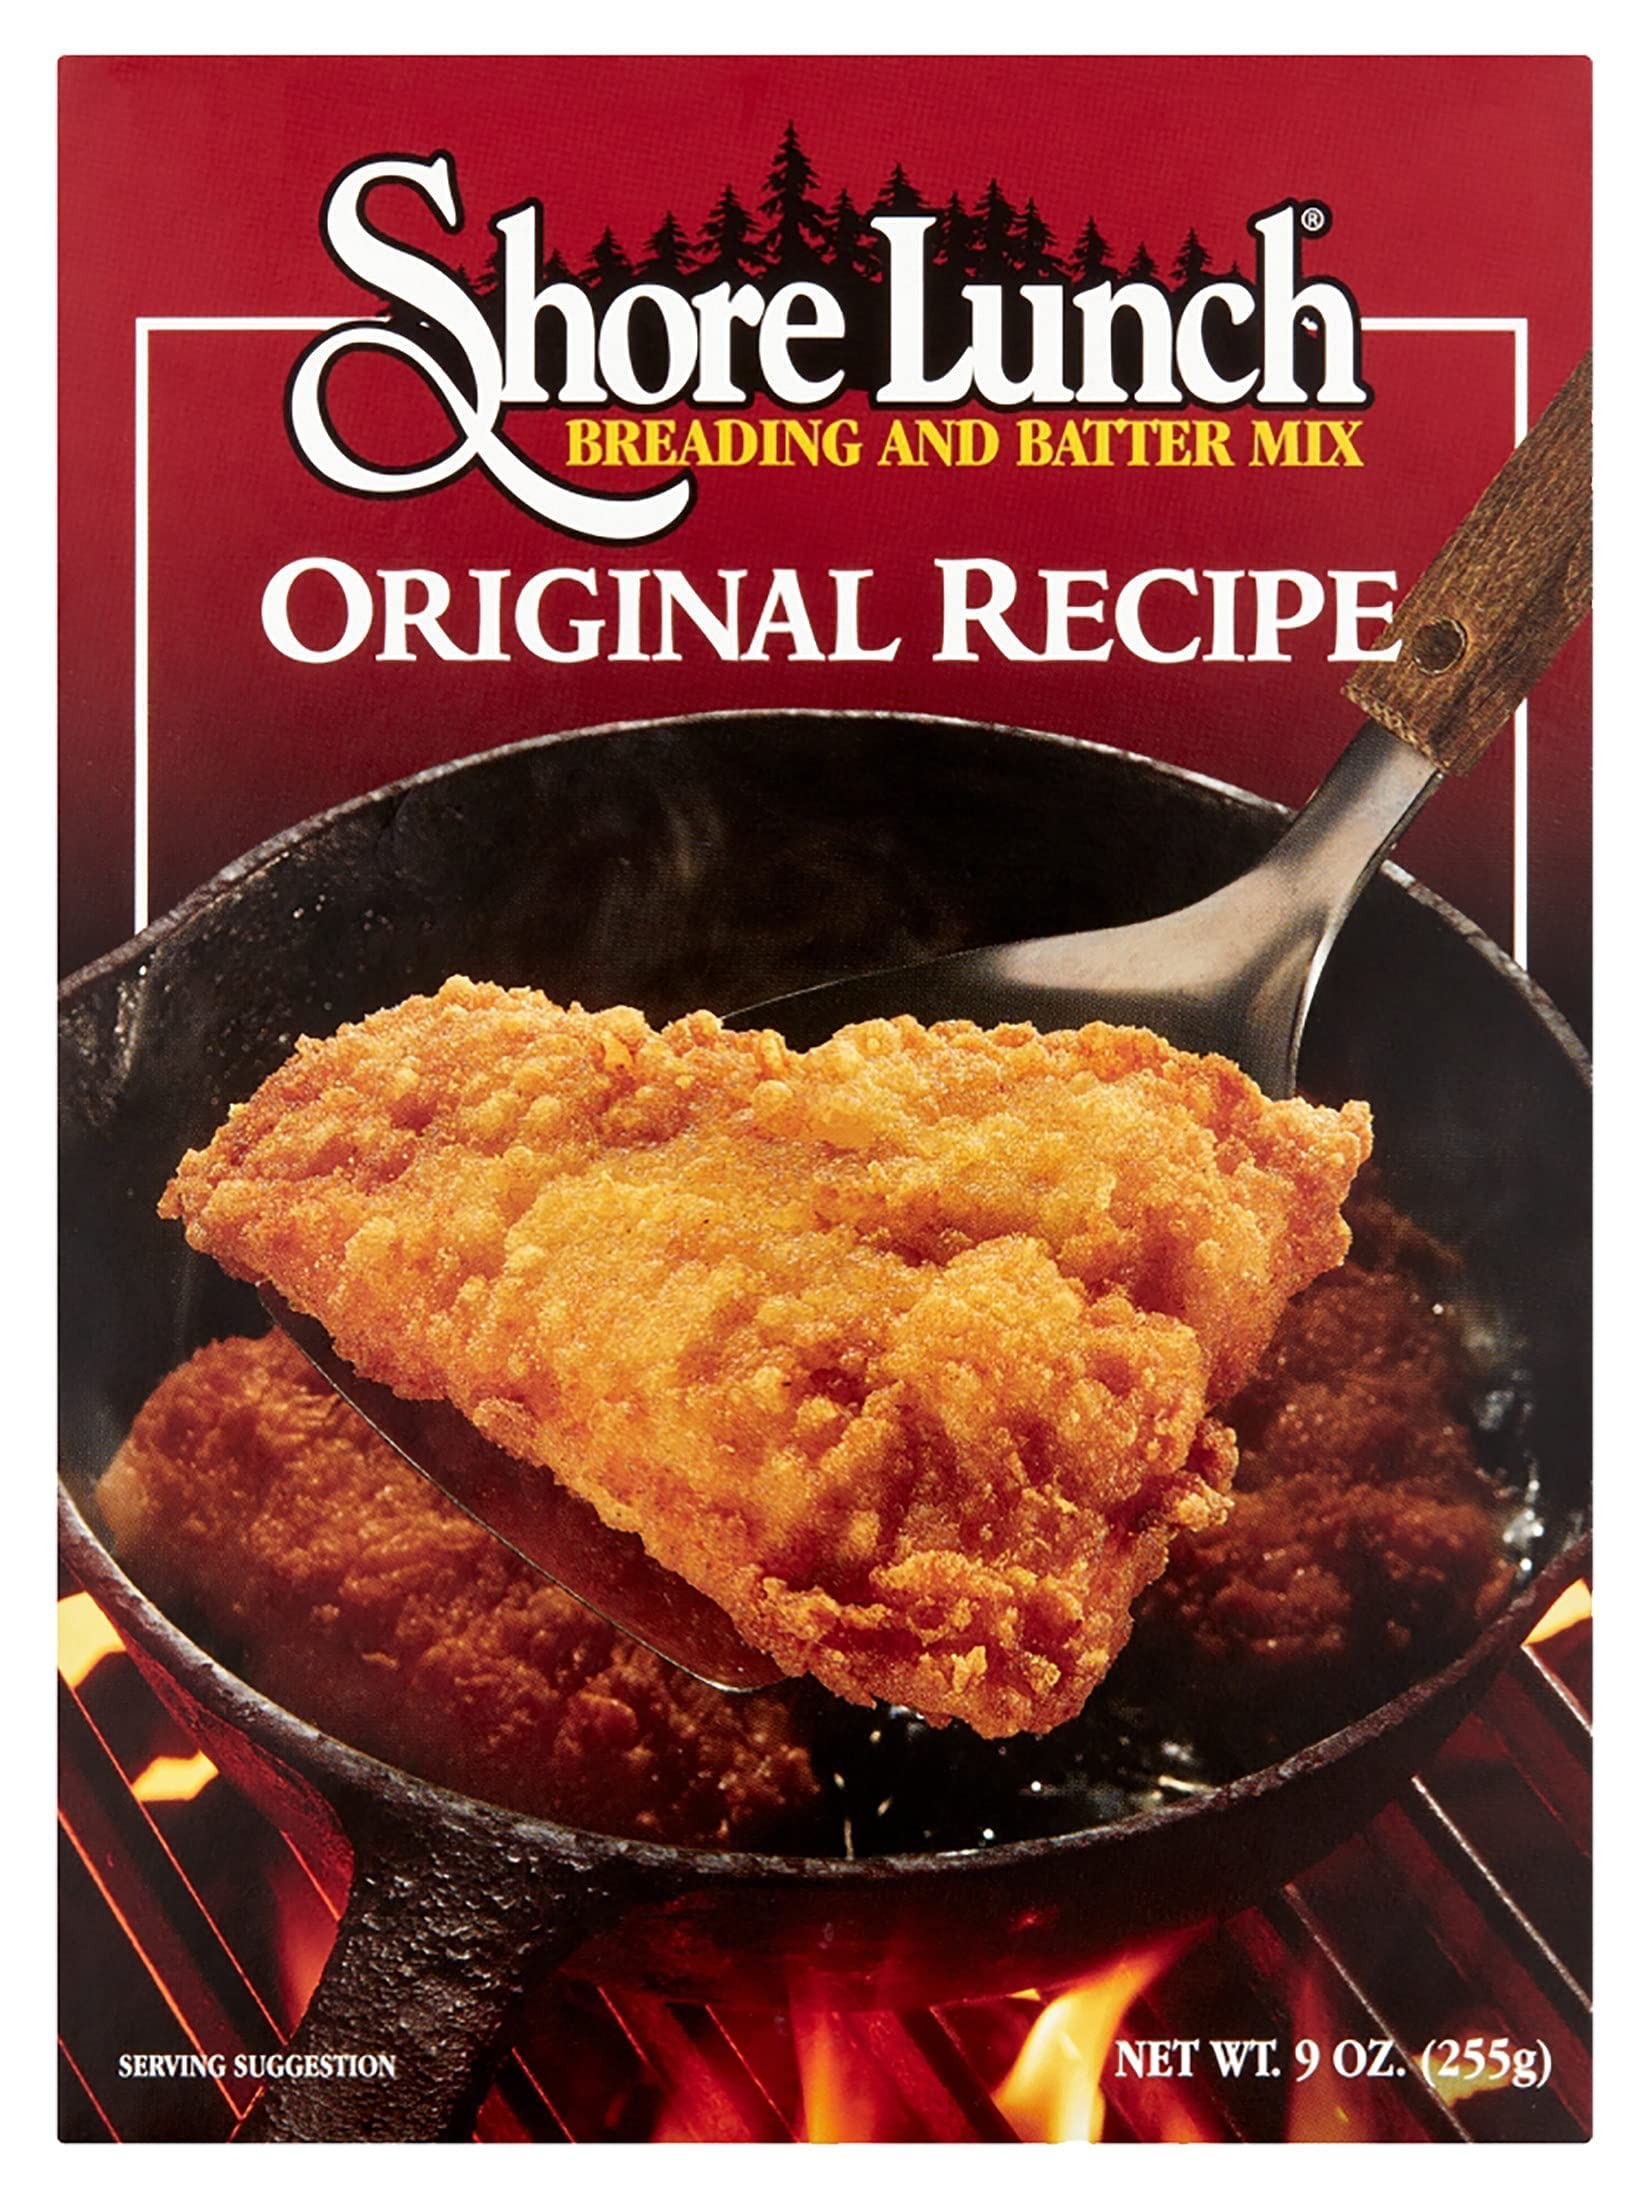
Item Name: Shore Lunch Breading Fish - Case Of 10 - 9 Oz10
Bullet Point: Shore Lunch Original Recipe Fish Breading & Batter Mix, 9 oz Box
Product Description: This is the Old Guide's Secret Recipe that made Shore Lunch synonymous with the flavor of the northwoods. Imitated, but never duplicated, our Original Recipe Breading will make your fish crisp, flakey, golden and delicious. What You Need: 1 pound of thawed fish fillets; 1 egg, beaten or 1/4 cup of milk (optional); cooking oil; about 1/2 cup Shore Lunch Original Recipe Fish Breading/Batter. 1 box of Shore Lunch Original Recipe Breading/Batter coats about 5 pounds of fish. Use 4 eggs, beaten or 1 cup of milk when using the entire box. Old Guide's Secret Recipe: For generations, fishing guides handed down their homemade recipe for fish batter. It became known as the Old Guide's Secret, synonymous with the flavor of the northwoods. In the early 1980s Sportsman's Recipes, Inc. acquired this recipe and the Old Guide's Secret debuted as Shore Lunch brand. Already a favorite with fishermen, hunters and outdoors enthusiasts, our Original Recipe breading quickly became a favorite with discerning consumers. Today, our diverse range of products will show you why Shore Lunch brand is Where the Journey to Outdoor Flavor Begins.
Value: 90.0
Unit: Ounce

Price: 4.095